Taza (Chiricahua leader)

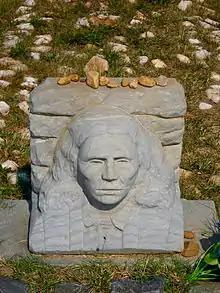
Grave of Taza

Taza (also "Tazi; Tazhe; Tah-ze; Tahzi; Tahzay; Tazhay") (c. 1843 – 26 September 1876) was the son of Cochise, leader of the Chihuicahui local group of the Chokonen and principal chief of the Chokonen band of the Chiricahua Apache. His mother Dos-teh-seh (“Something-at-the-campfire-already-cooked”), was the daughter of Mangas Coloradas, leader of the Copper Mines and last leader of the Mimbreños local groups of the Chihenne band and principal chief of the Chihenne band of the Chiricahua Apache.